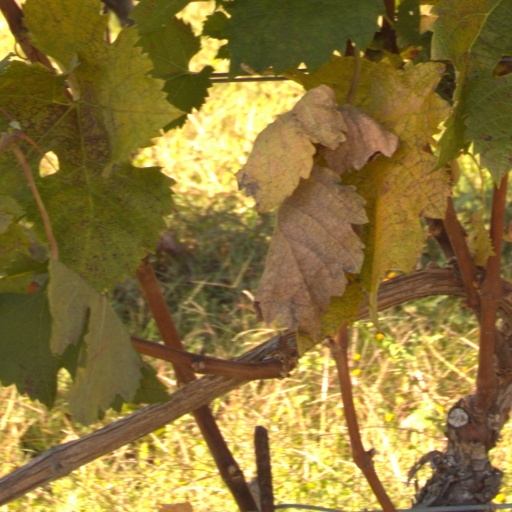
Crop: grape